Richard Hannon Jr.

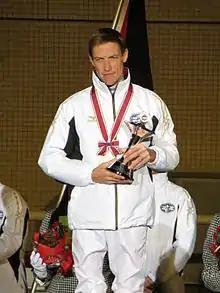
Richard Hughes, former stable jockey

His first runner in his own right was an unraced three-year-old called Unscripted in a seven furlong maiden race at Wolverhampton on 3 January 2014. The horse duly won by 10 lengths as the 2/1 favourite, ridden by Sean Levey.